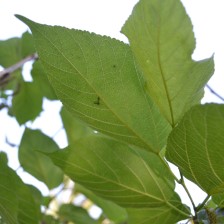
Variety: TaiwanMeacho